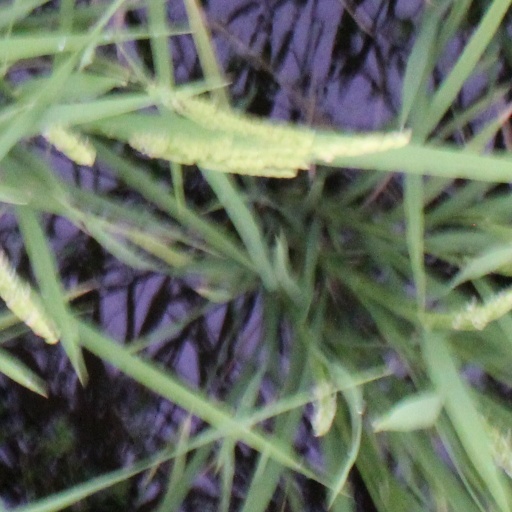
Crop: rice